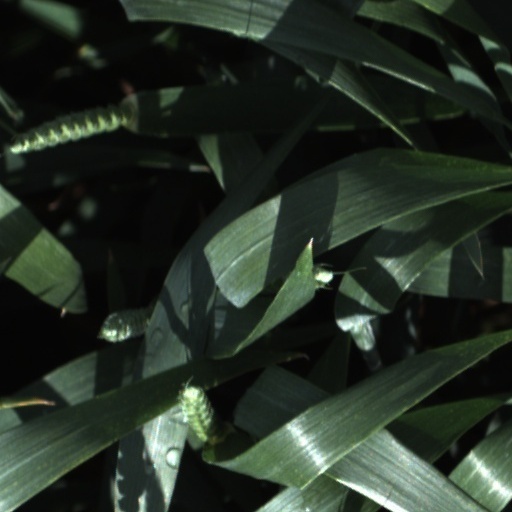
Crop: wheat